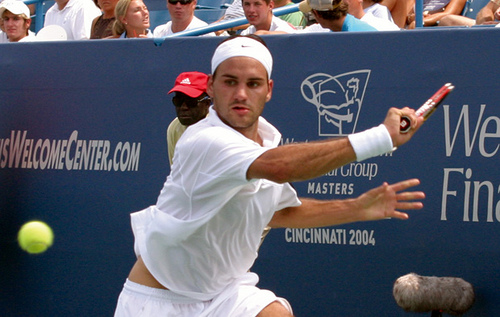
vận động viên tennis nam đang thực hiện cú đánh bóng bằng vợt